My Sweet Pepper Land

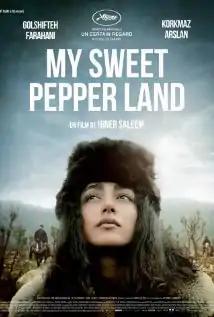
Theatrical poster

My Sweet Pepper Land is a 2013 Kurdish-language internationally co-produced drama film directed and co-written by Huner Saleem. It was screened in the Un Certain Regard section at the 2013 Cannes Film Festival. It was nominated in the 7th annual Asia Pacific Screen Awards for Achievement in Directing for Huner Saleem and Best Performance by an Actress for Golshifteh Farahani.